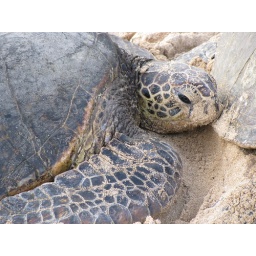
A green sea turtle &lt;i&gt;(Chelonia mydas)&lt;/i&gt; at Laniakea Beach in Haleiwa. Oahu, Hawaii.